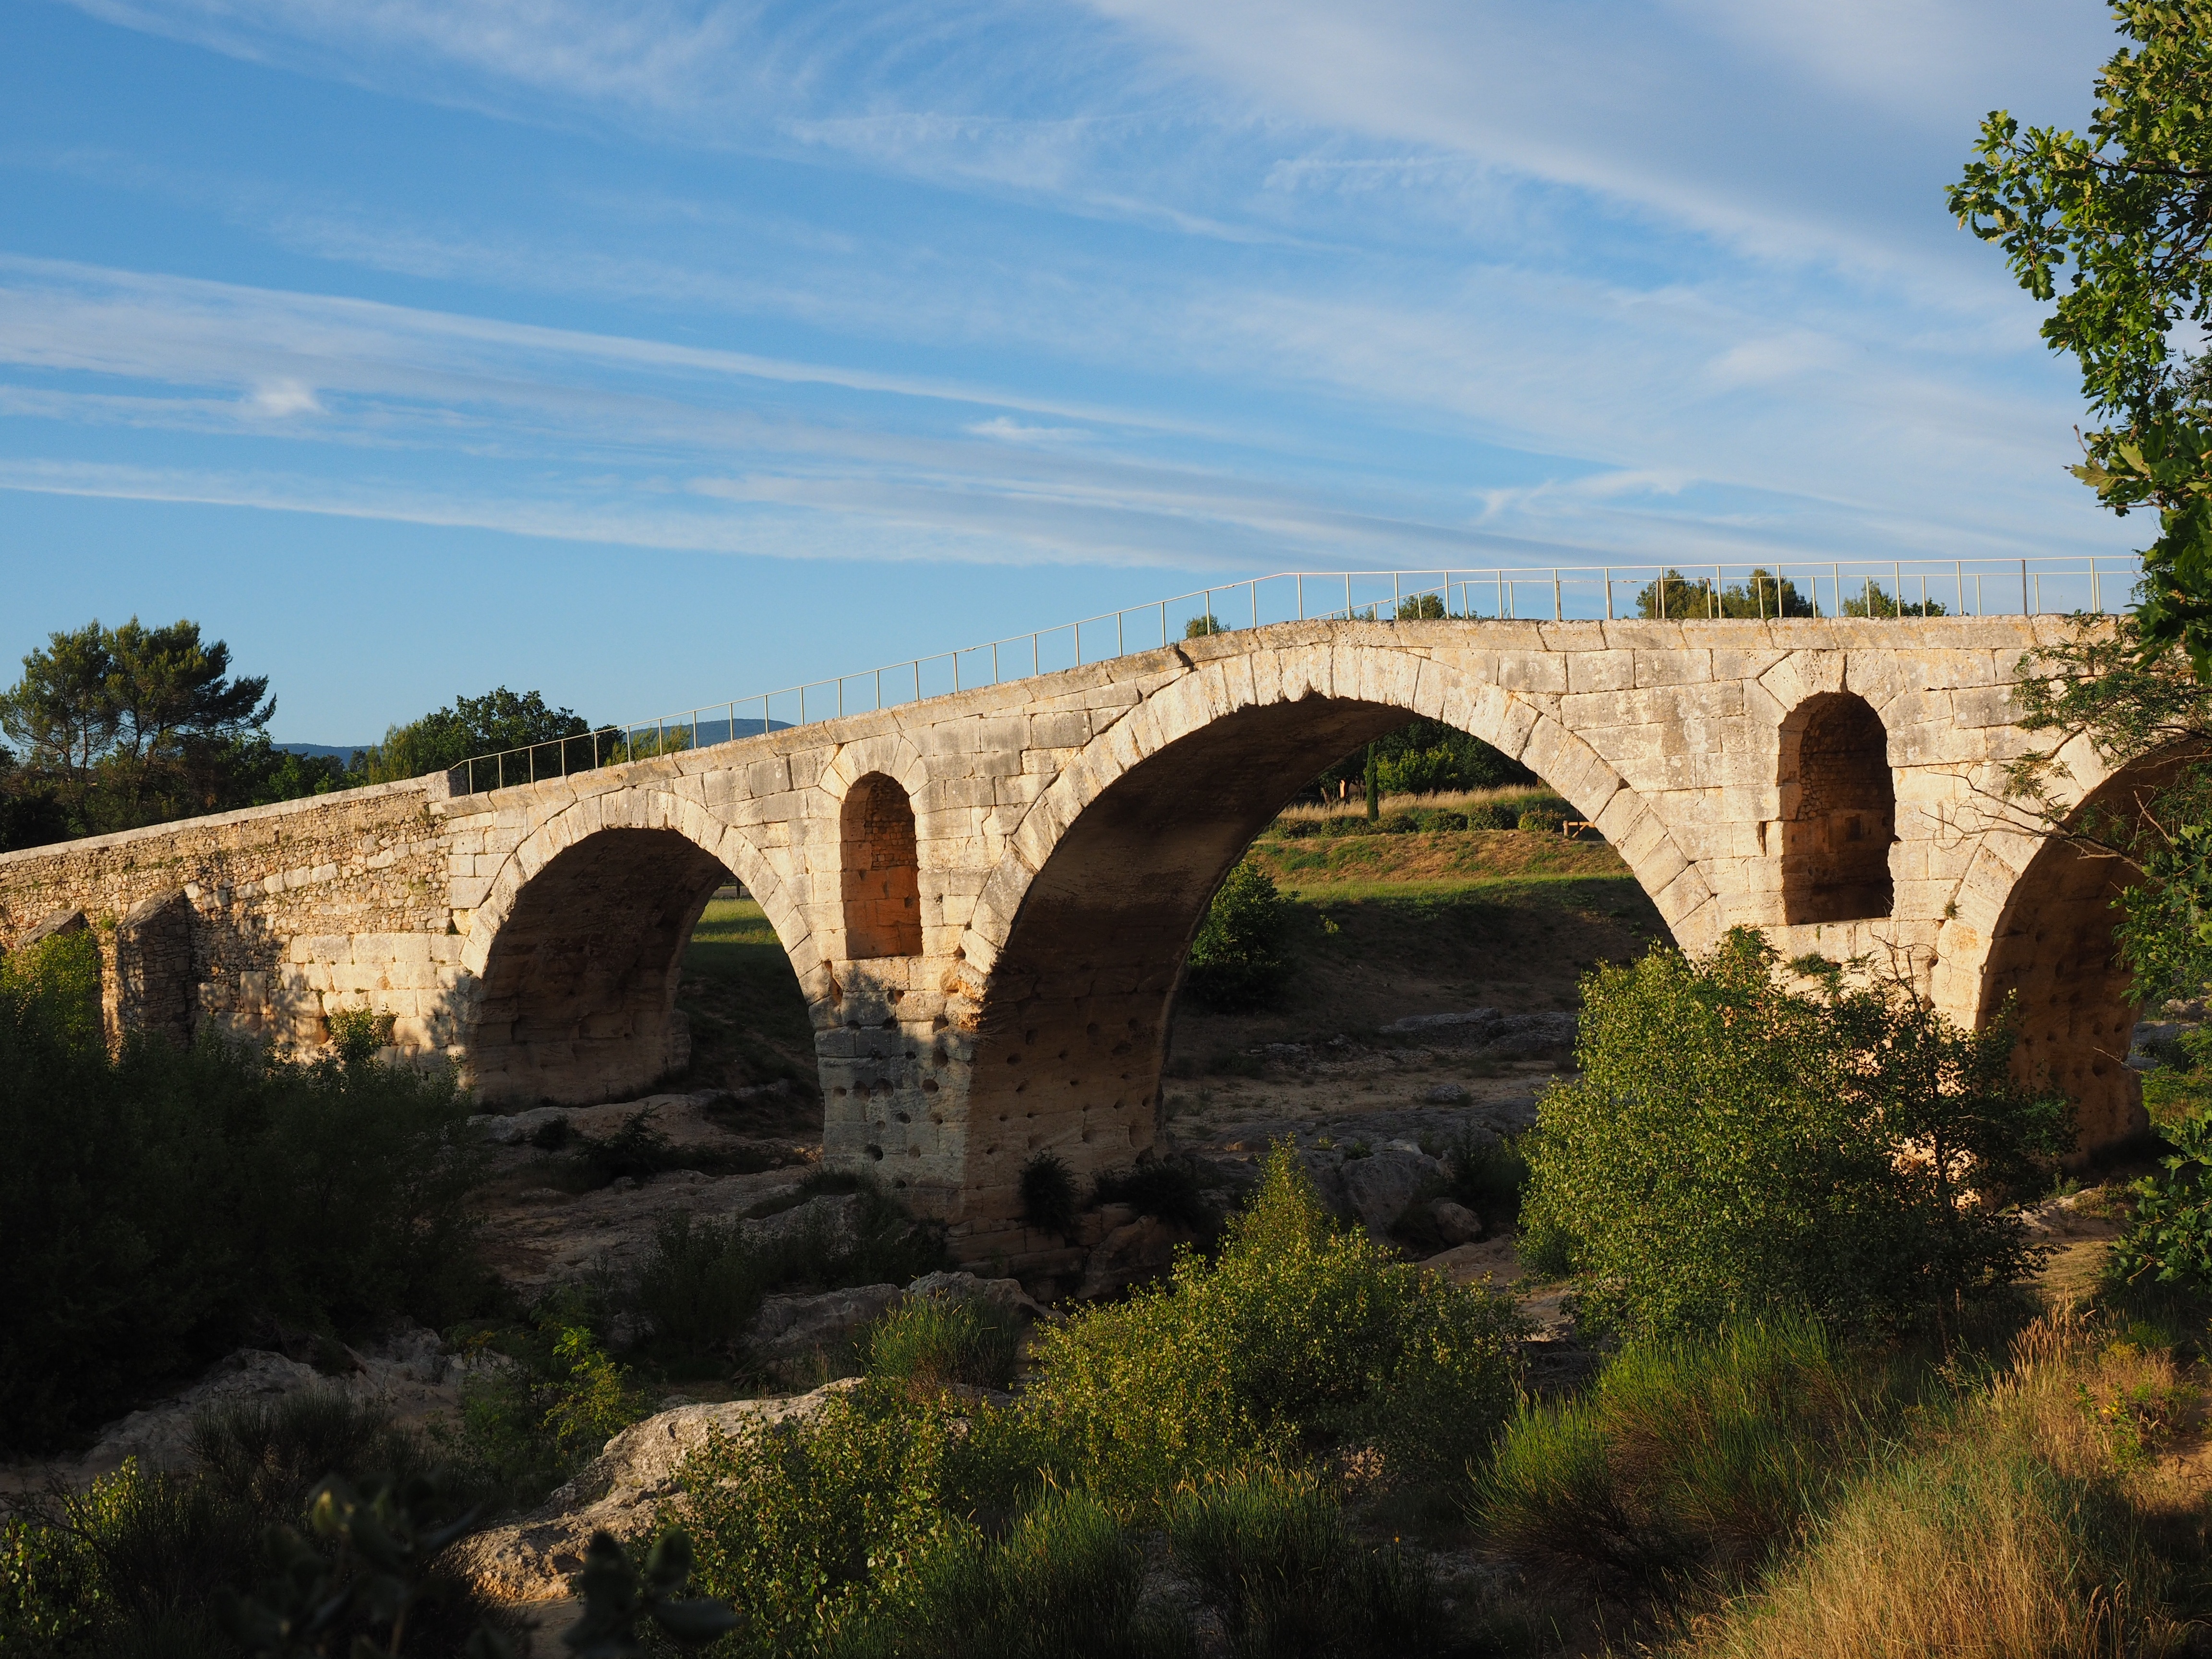
person, architecture, bridge, wave, building, river, france, arch, ruins, provence, roman, viaduct, aqueduct, arch bridge, devil's bridge, pont julien, roman stone arch bridge, stone arch bridge, calavon, department vaucluse, via domitia, roman road, ancient history, nonbuilding structure